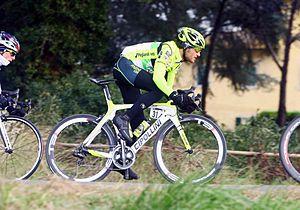
Davide Ricci Bitti est un coureur cycliste italien.